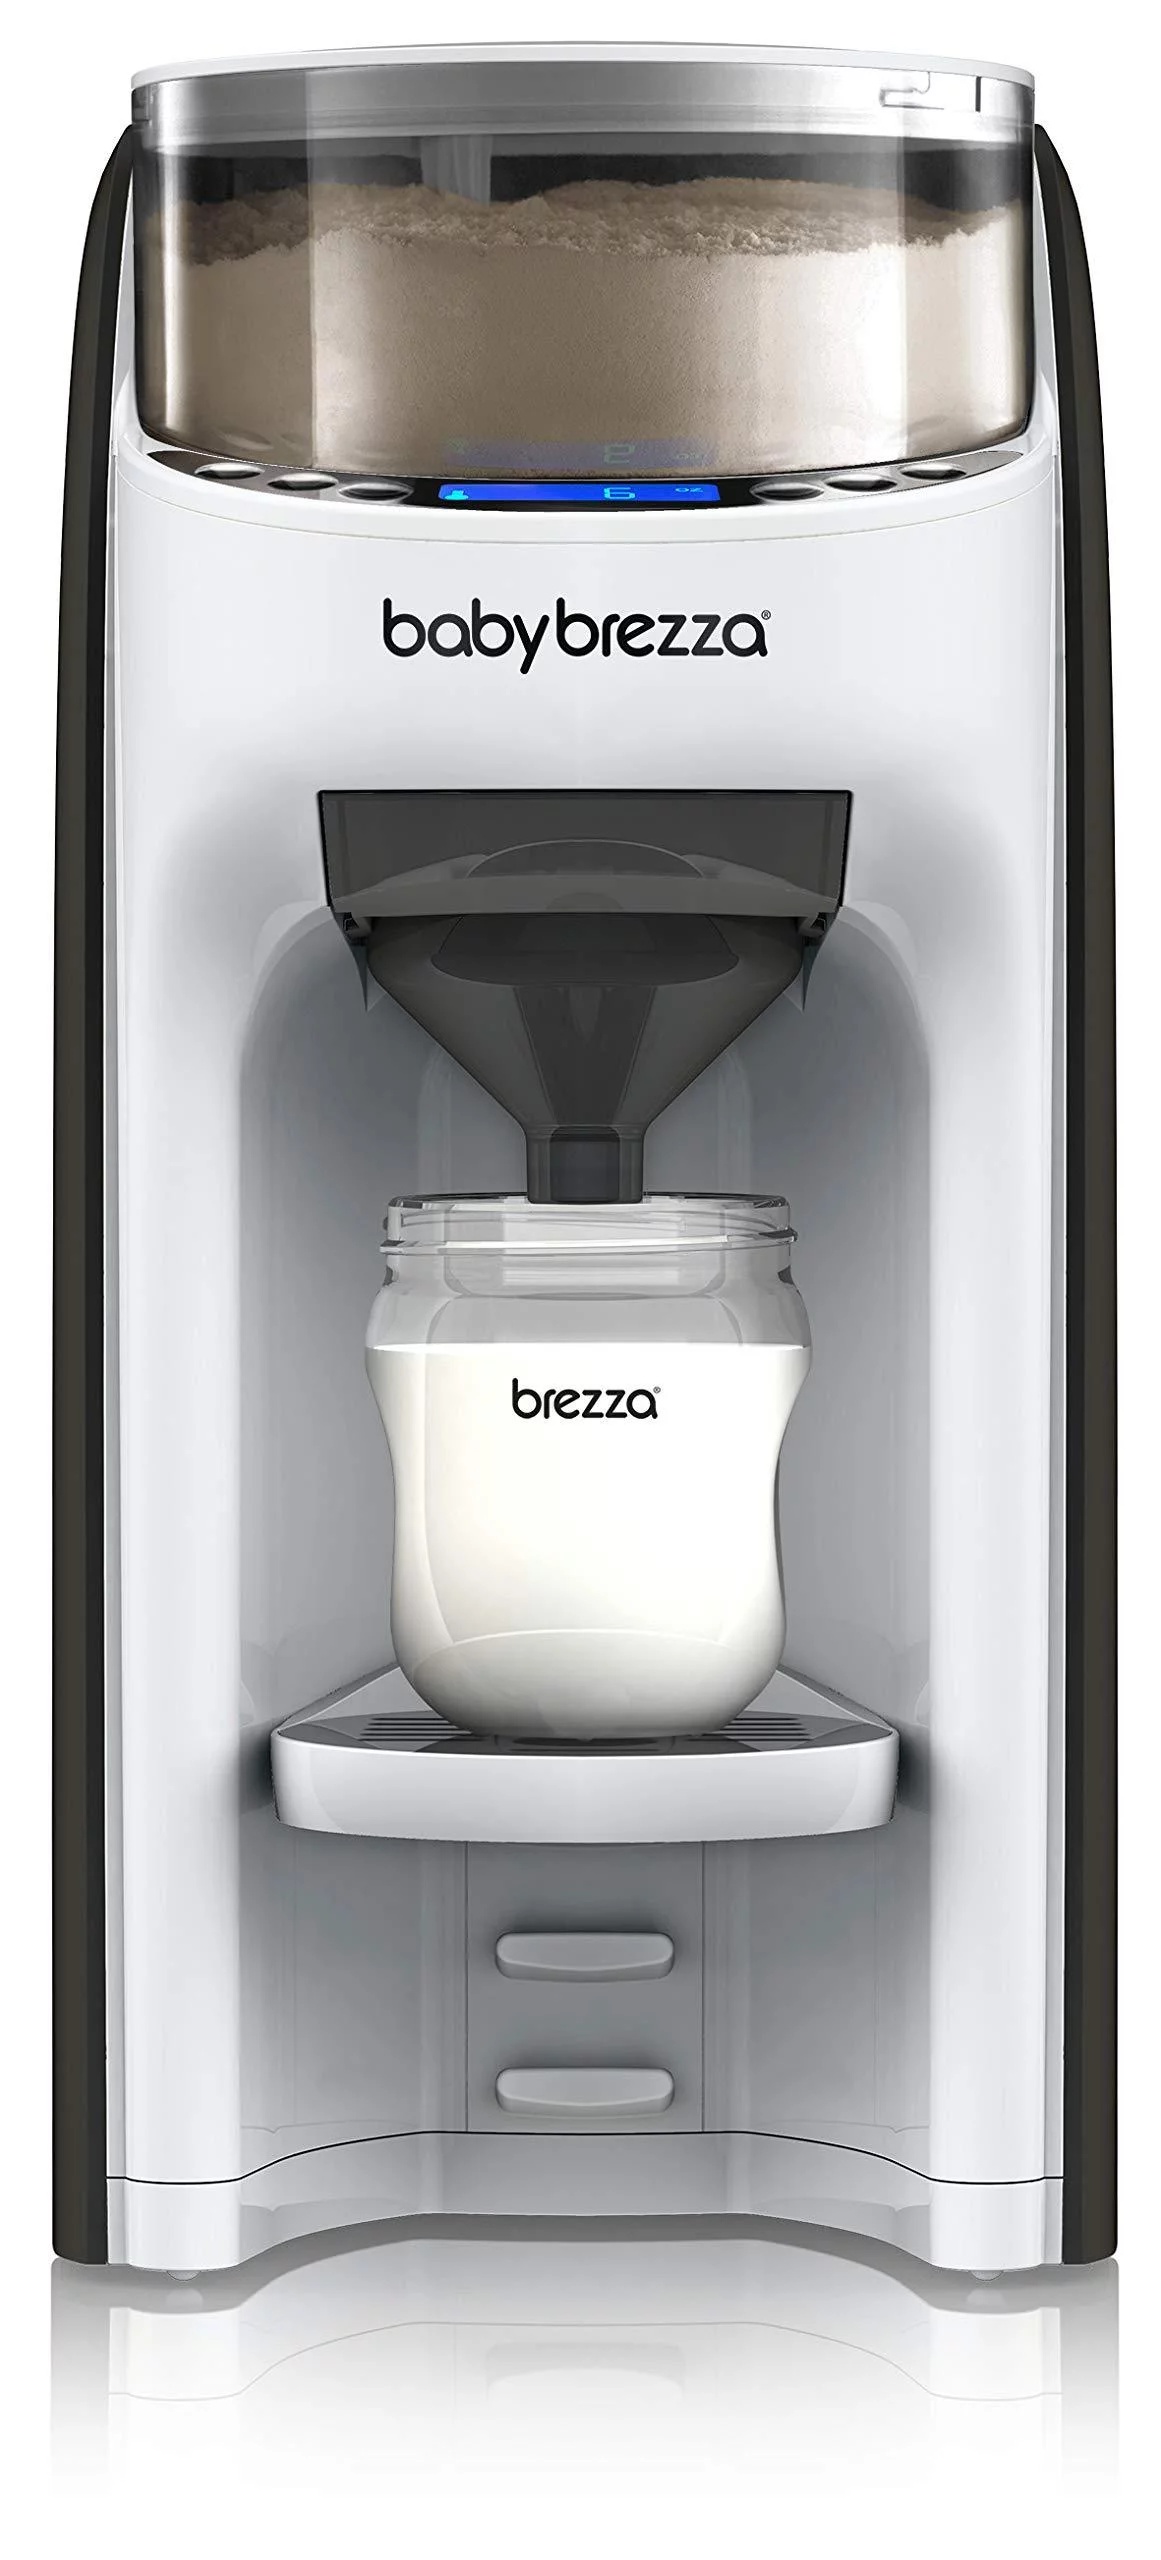
Baby Brezza Formula Pro Advanced Formula Dispenser Rental
Single Day Rental-Baby Brezza Formula Pro Advanced Formula Dispenser Price per day is for local pick-up at Jadabug's. There is a 3 day minimum for all of our rentals. If you would like delivery & pick up please select that shipping option at checkout. All rental orders include a $50 refundable deposit, deposit is refunded after items are returned with all pieces included and in the same condition they were when picked up. Baby Brezza Formula Pro Advanced is the most advanced way to automatically make a warm, formula bottle instantly. No measuring, no mixing and no fuss. You can customize the perfect bottle for your baby by choosing 1oz increments between 2-10 ounces, 1 of 3 temperature settings or dispensing water only. It works with virtually all brands of formula and all bottle brands and sizes. BPA-FREE.
Brand: Cribs, Bassinet, and Sleep Aid Rentals
Category: Baby & Toddler > Nursing & Feeding > Bottle Warmers & Sterilizers > Bottle Warmers